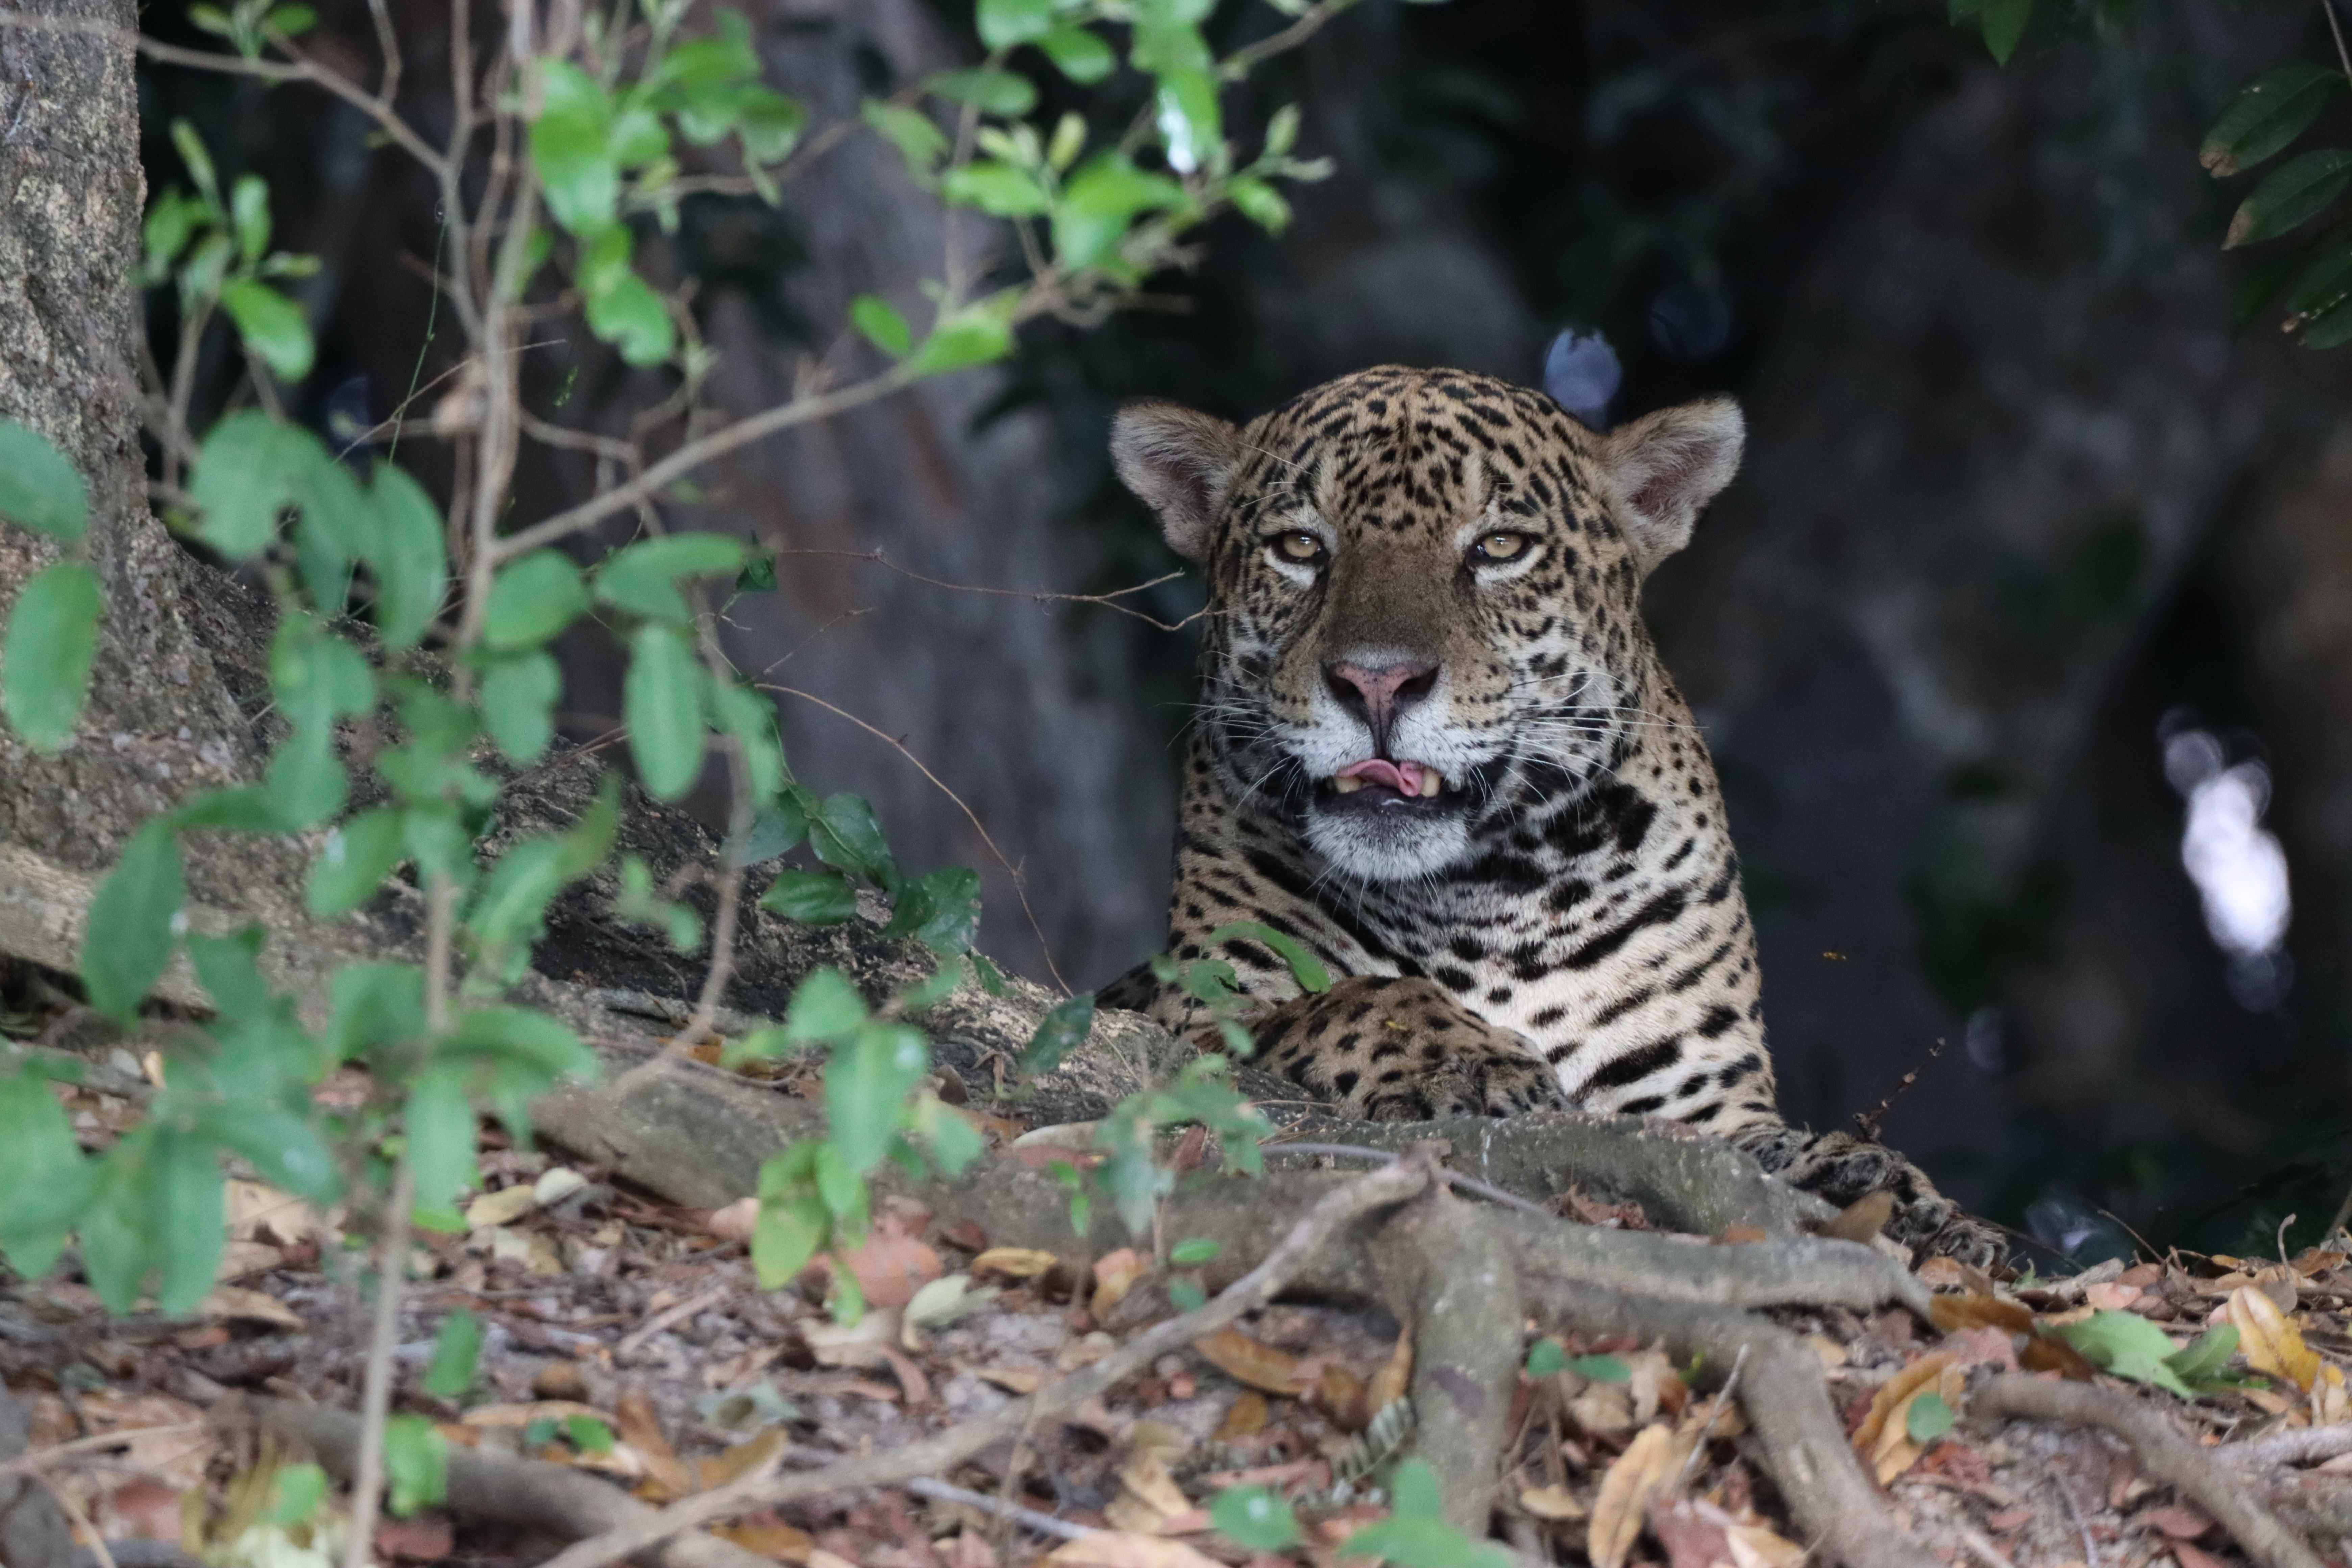
Jaguar: Bagua